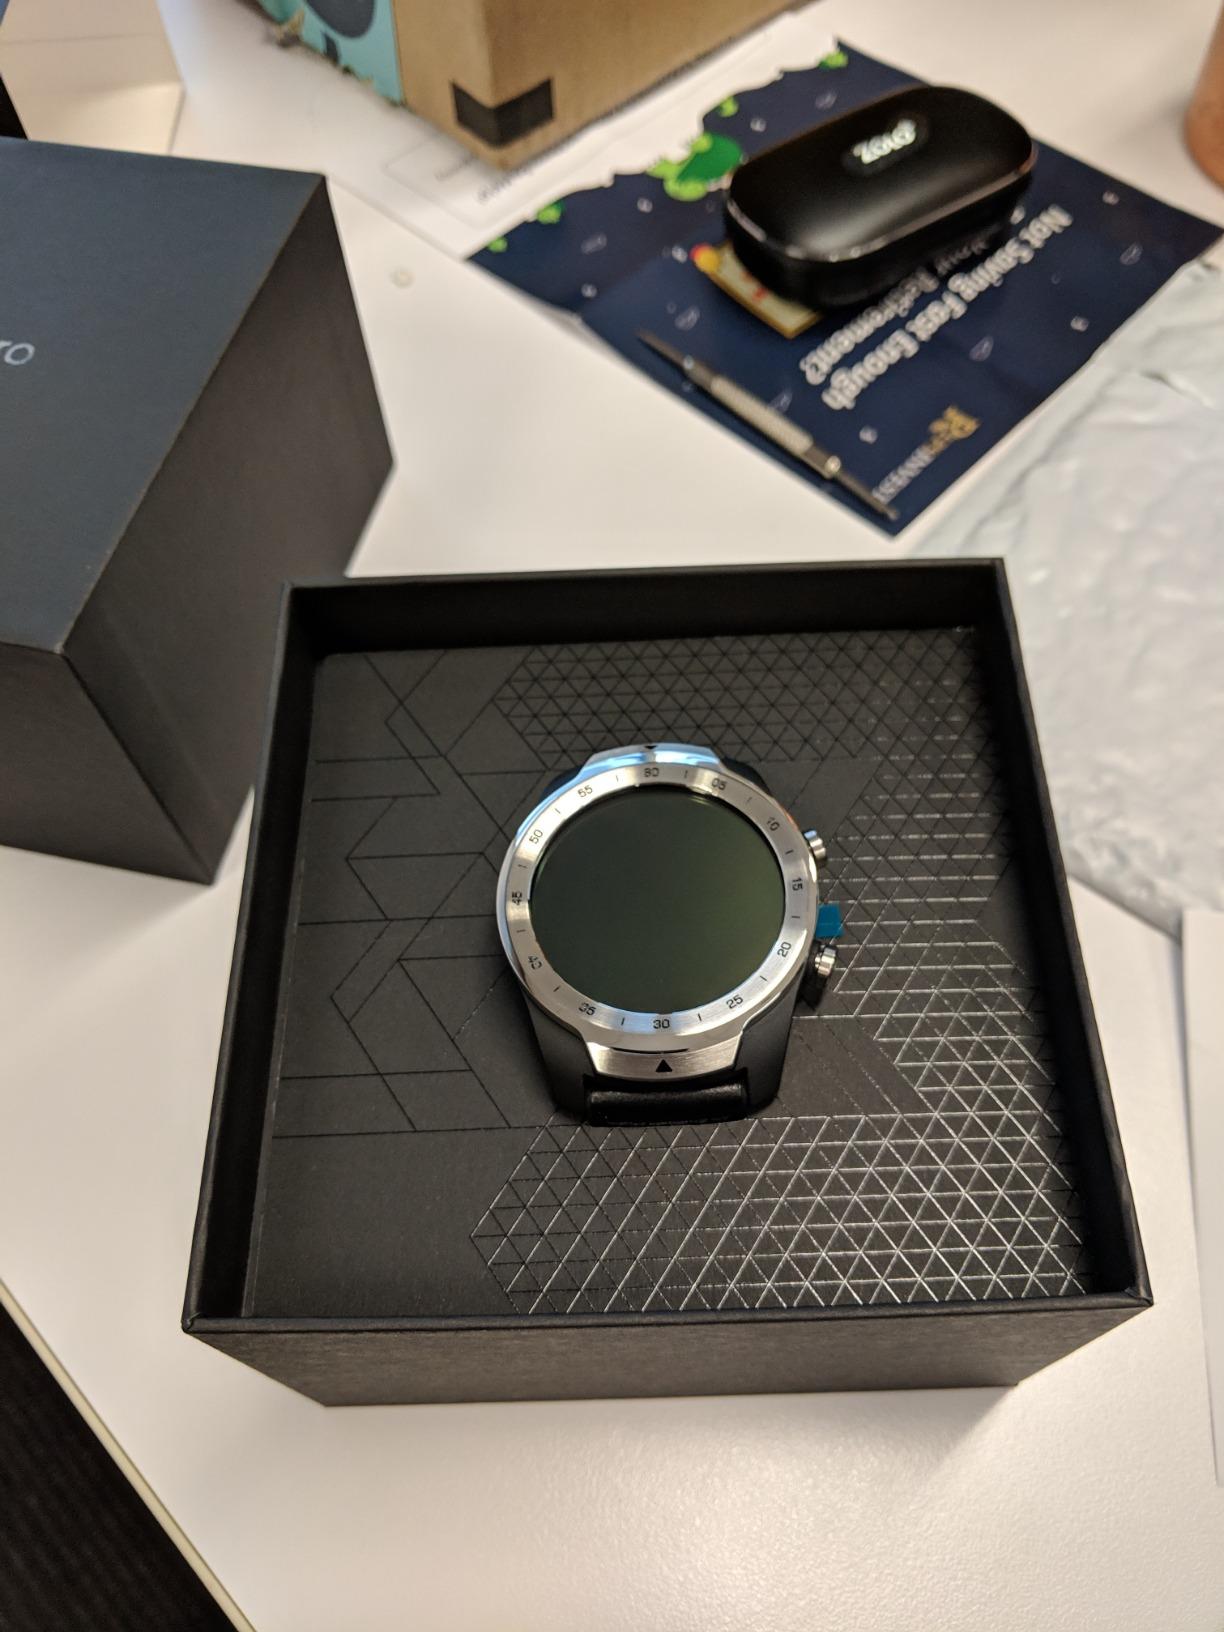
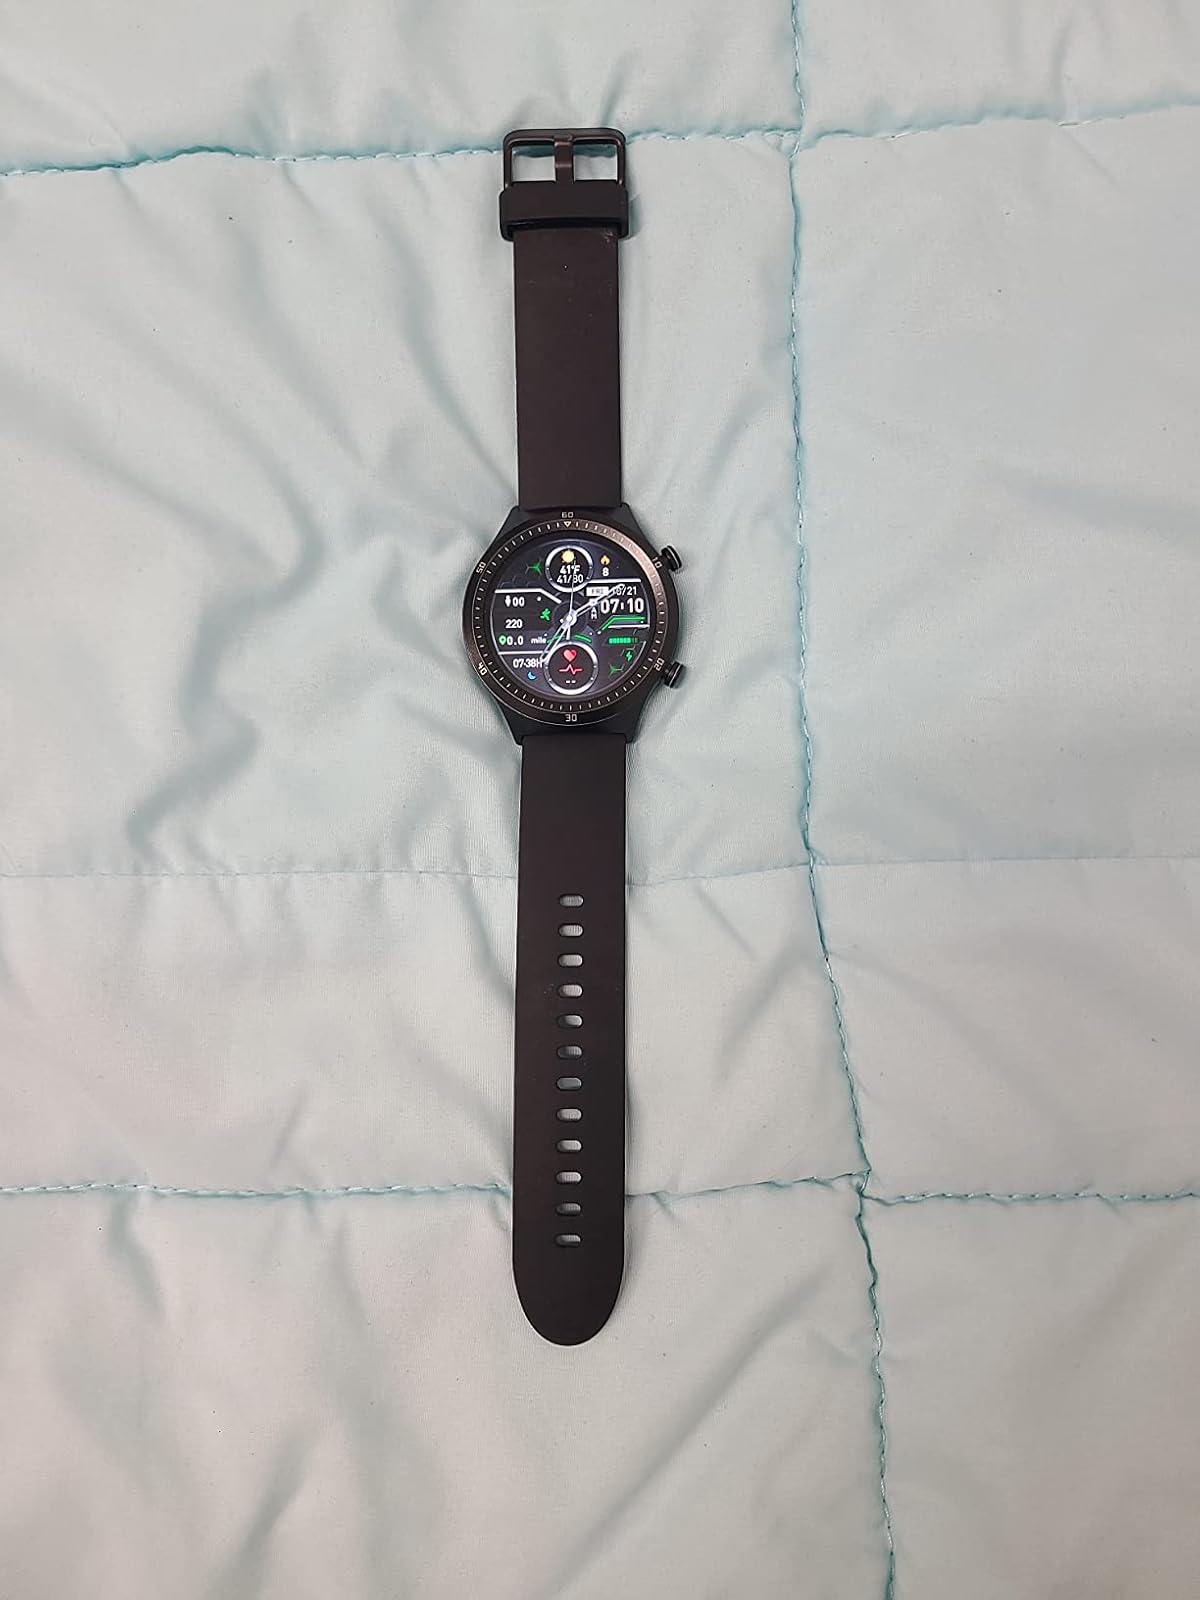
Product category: smartwatch
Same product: no